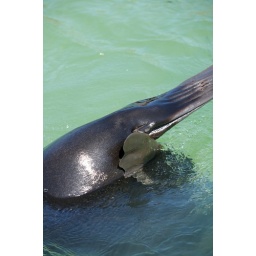
A sea bear - like a person in the shower. Jutland Zoo, Denmark